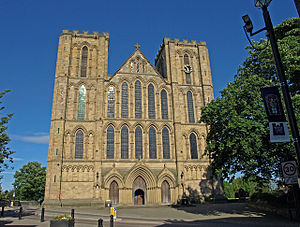
Ripon
Katedralen i Ripon
Ripon er en historisk katedralby i Harrogate-distriktet i grevskabet North Yorkshire, England. Byen havde i 2001 15.922 indbyggere, hvilket gør det til den fjerdemindste by i England efter Wells, Ely og City of London.